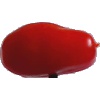
Label: Tomato 2